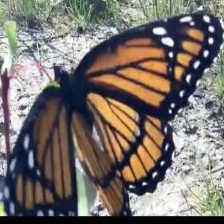
Species: VICEROY
Butterfly family (ImageNet category): monarch